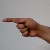
The image shows a hand gesture representing the letter 'G' in Indian Sign Language.